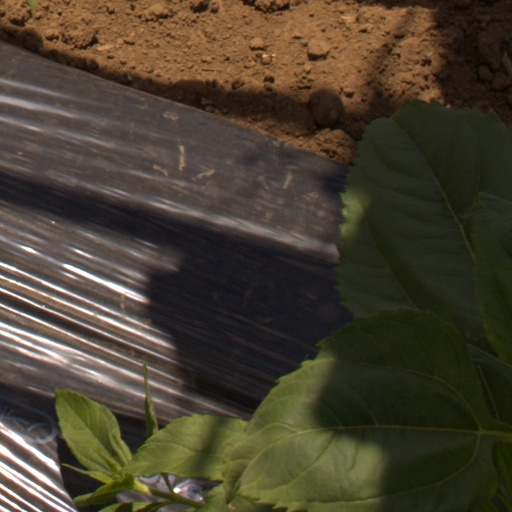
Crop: Jerusalem artichoke